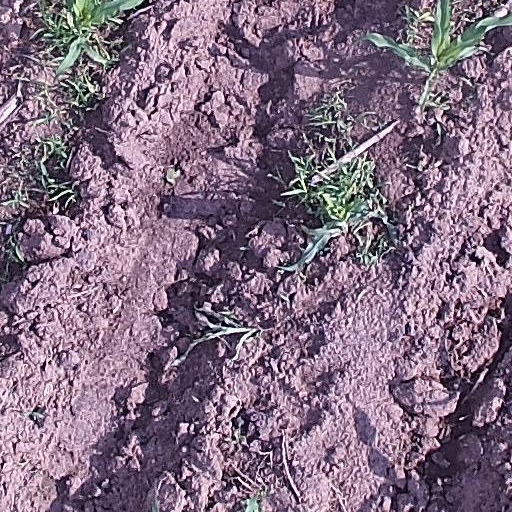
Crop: maize; corn